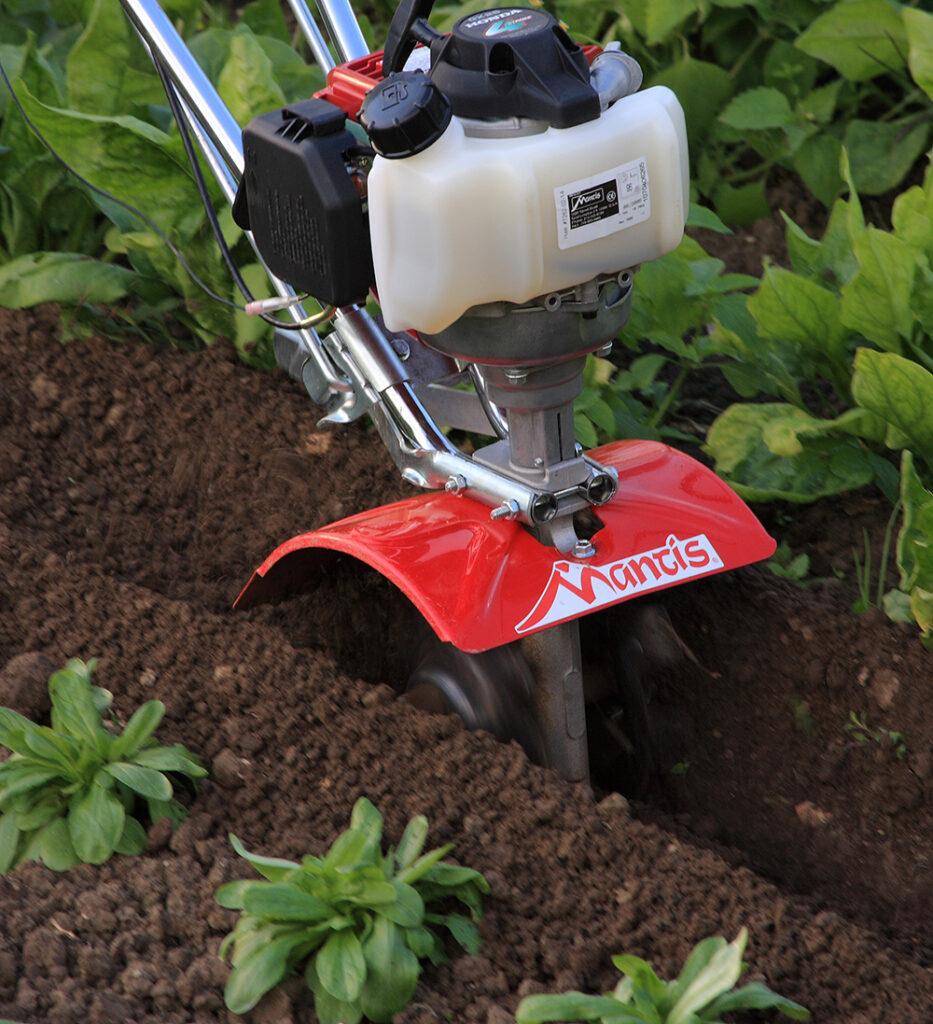
Eneo la shamba linaloendelea kulimwa kwa kutumia njia na mfumo wa kilimo cha kisasa na cha kitaalamu, kinachohusisha matumizi ya mashine mbalimbali katika utendaji kazi wake. Mfumo huu ni muhimu, kwani unamsaidia mkulima kuweza kuendesha shughuli zake za kilimo katika eneo lolote, bila kuzingatia hali ya eneo husika.